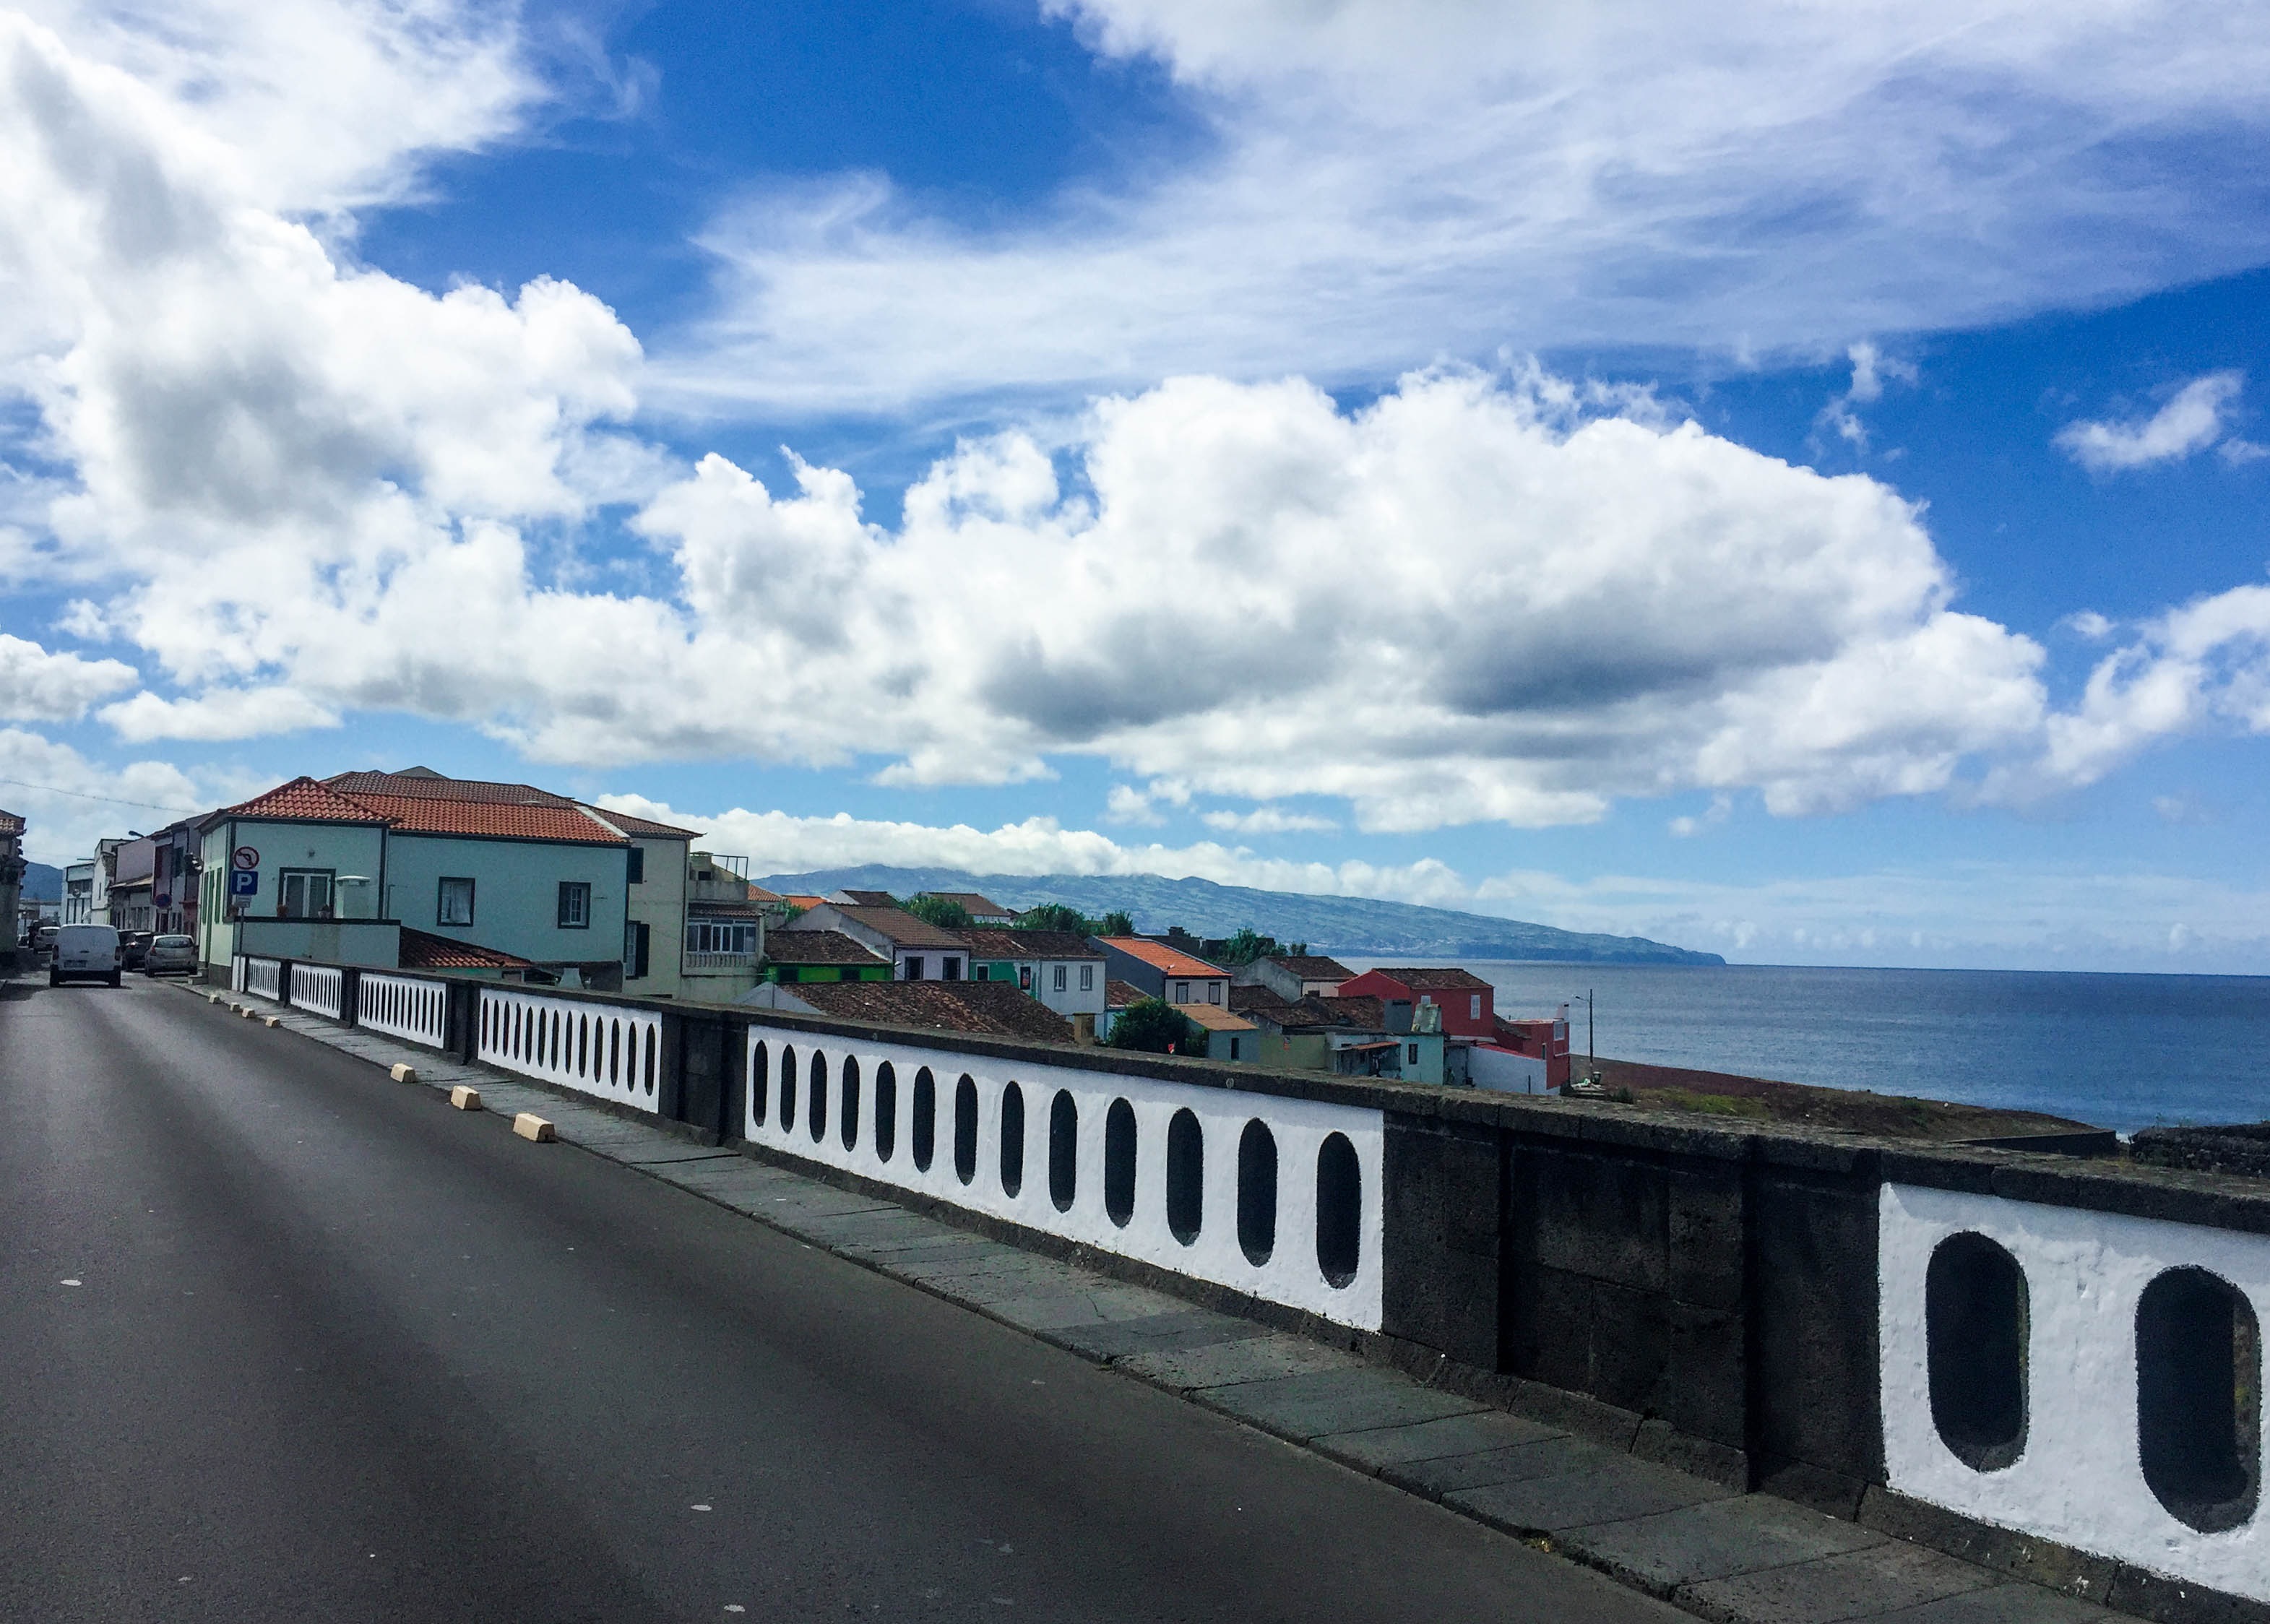
sea, coast, cloud, sky, road, highway, village, transport, vehicle, infrastructure, atlantic ocean, sao miguel, azores islands